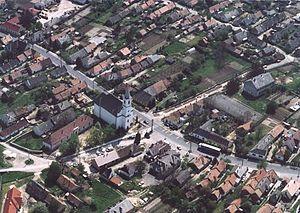
Monostorapáti est un village et une commune du comitat de Veszprém en Hongrie.